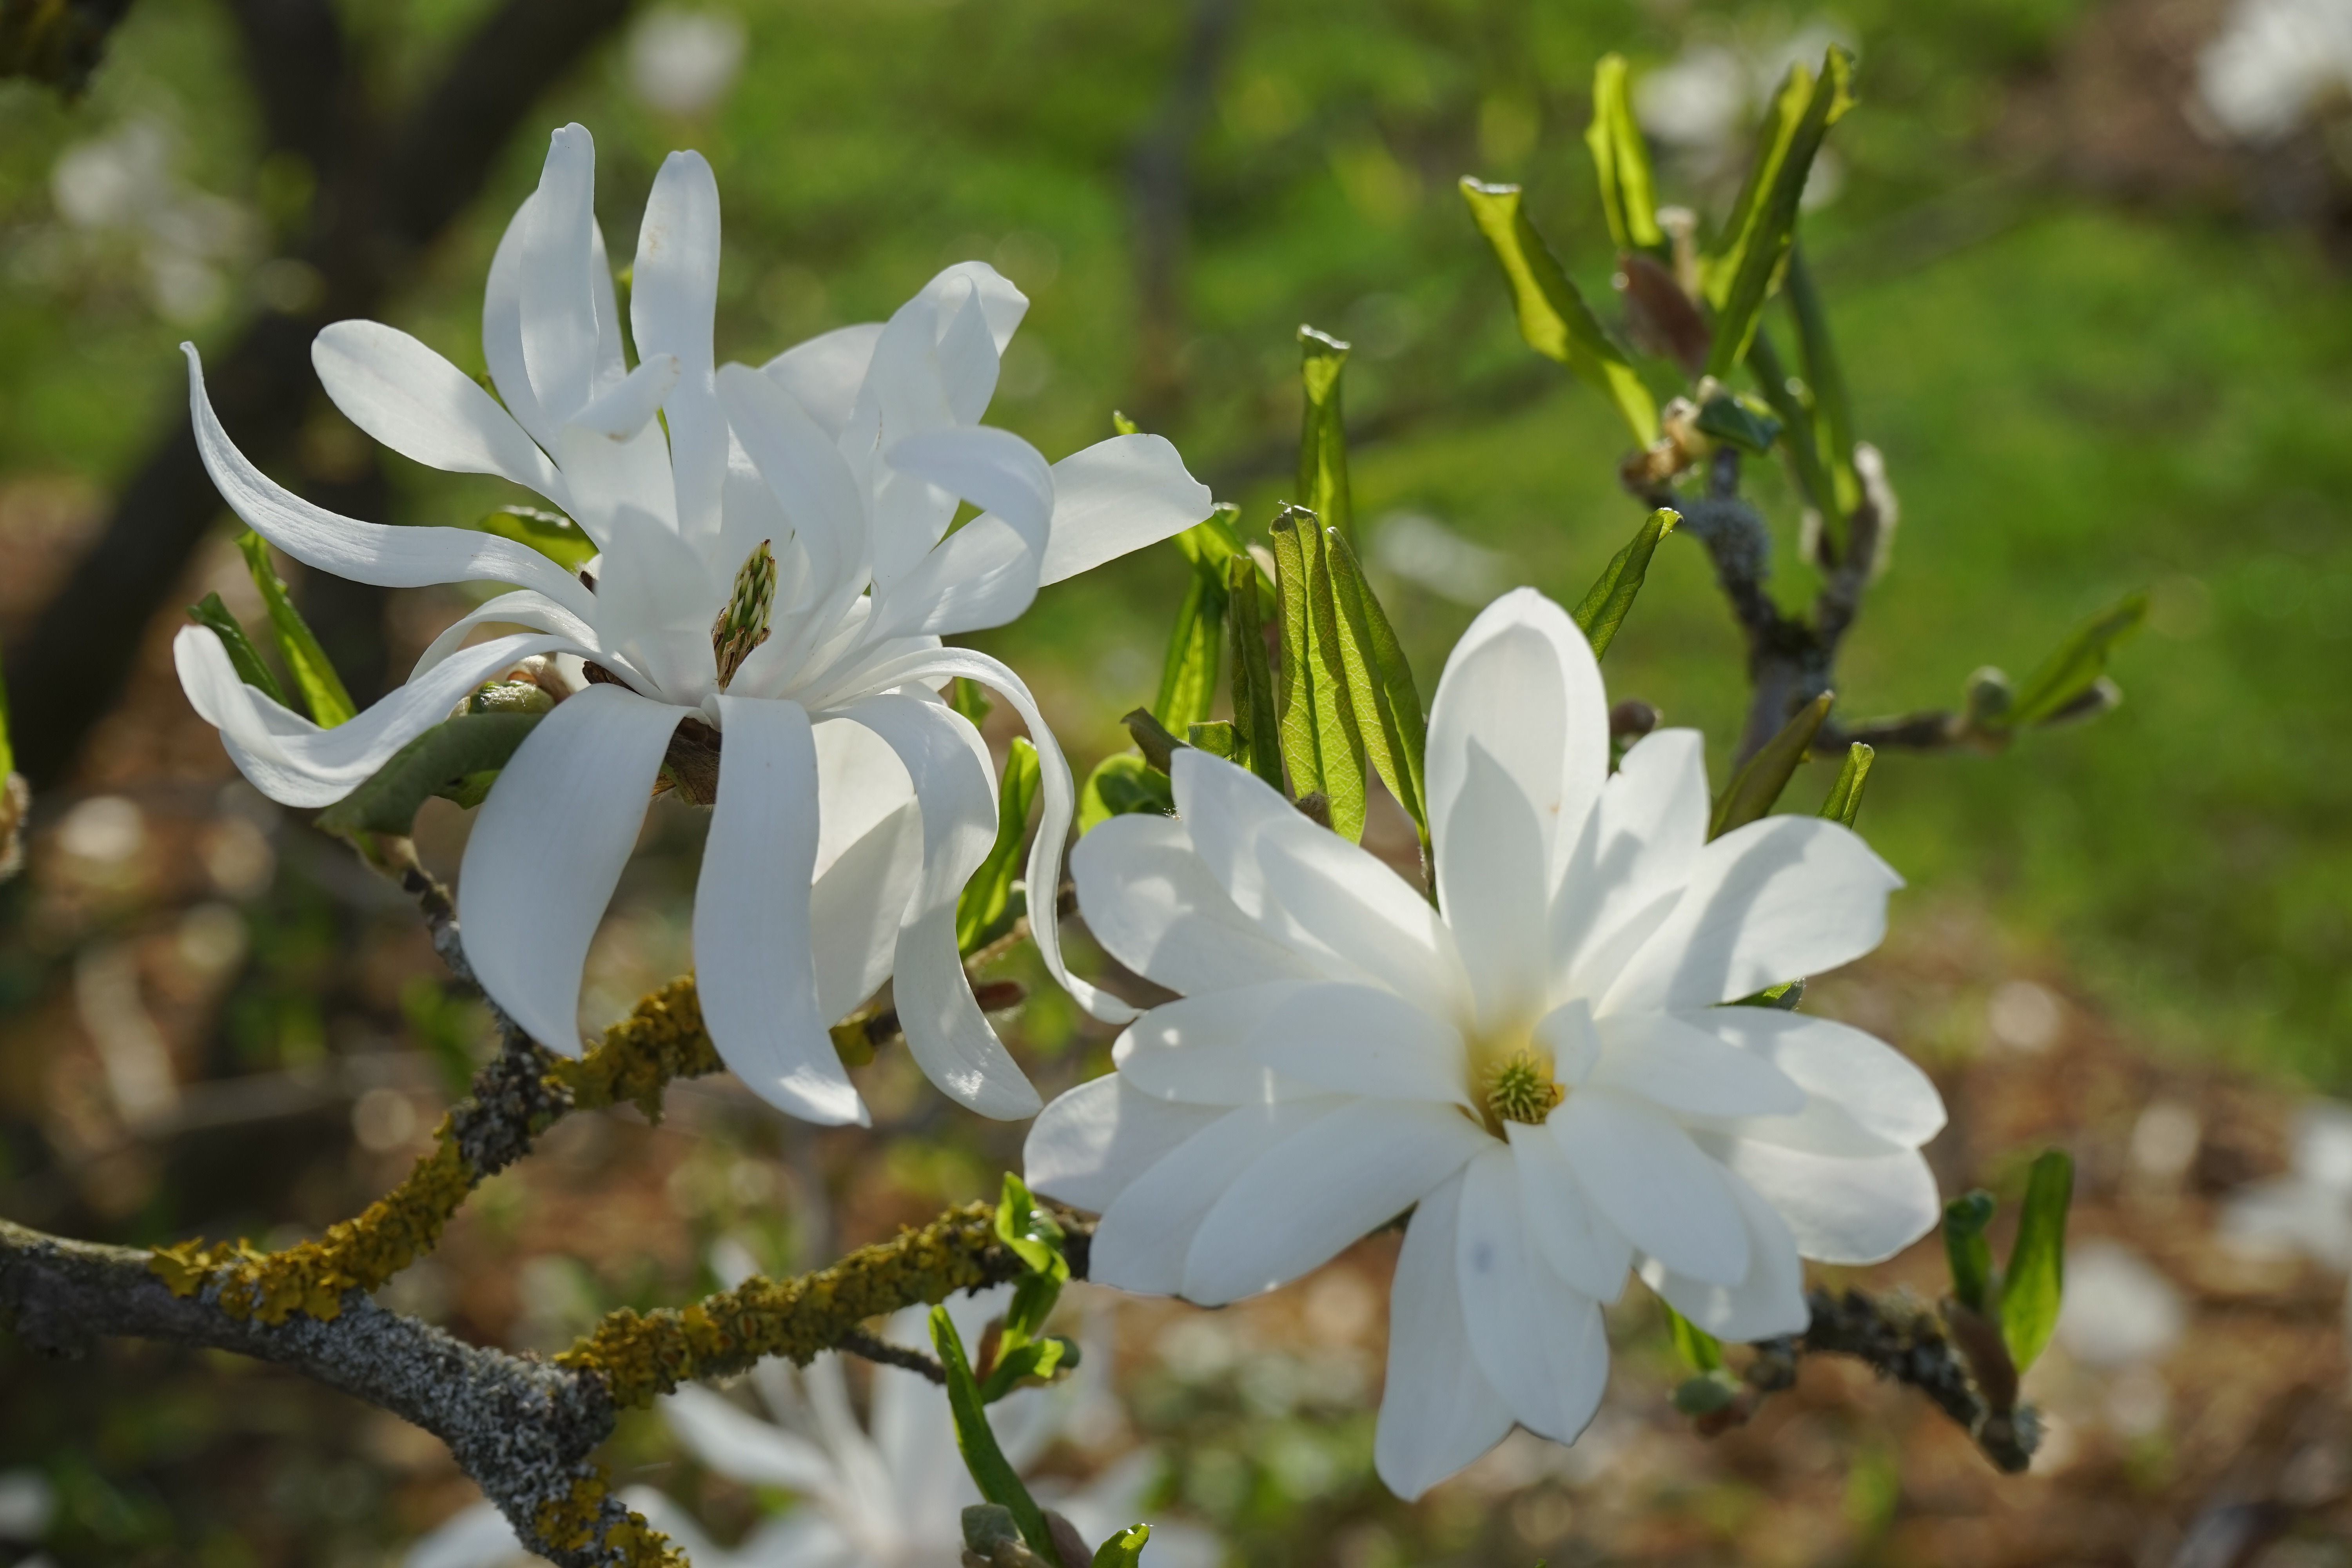
nature, blossom, plant, white, flower, bloom, botany, flora, wildflower, shrub, rhododendron, ornamental, magnolia, ornamental shrub, macro photography, ornamental plant, jasmine, flowering plant, magnolia stellata, star magnolie, woody plant, land plant